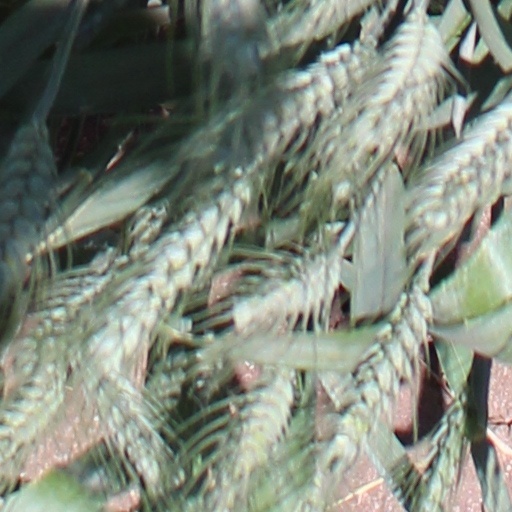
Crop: wheat